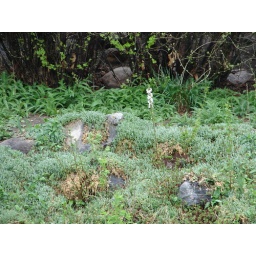
This is &amp;quot;Snow-on-the-mountain&amp;quot;, taken in June, after the bloom is gone but the plant remains. This is part of our rock garden.